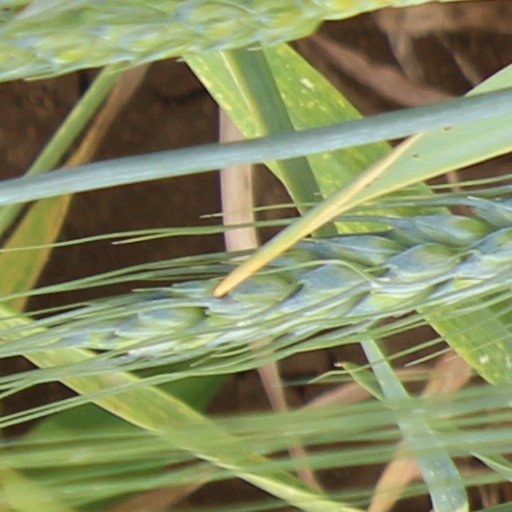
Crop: wheat